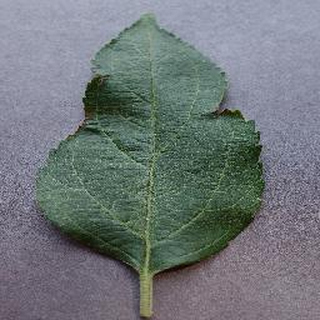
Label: healthy_apple